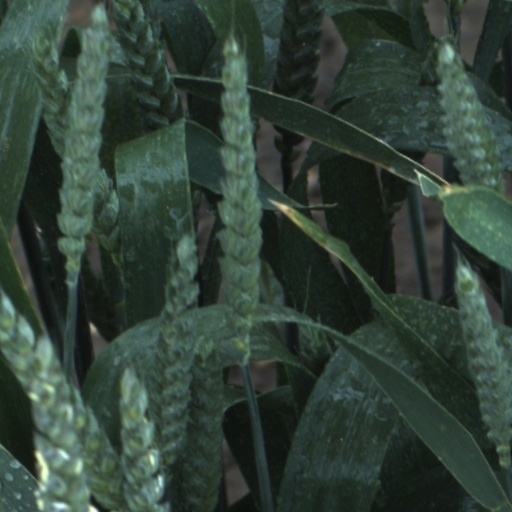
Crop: wheat